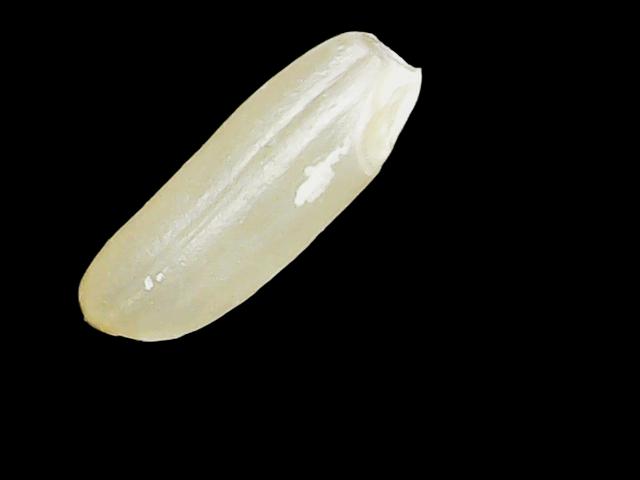
Rice variety: Binadhan12